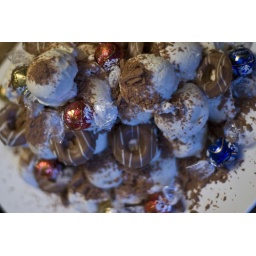
Ice cream ball mountain from above